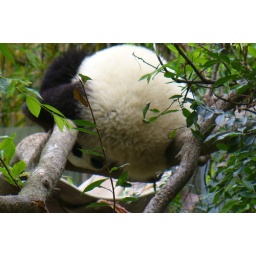
Baby panda in a tree sleeping